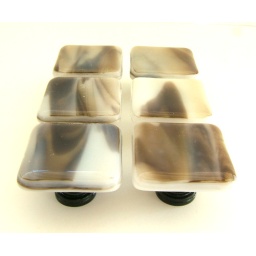
Glass knobs in Stone Glass design for furniture knobs, dresser knobs, bathroom knobs, kitchen knobs and more. Custom sizes available by Uneek Glass Fusions.